Meridian circle

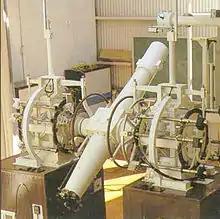
The 6-inch transit circle of the U.S. Naval Observatory, built by Warner and Swasey, 1898

The telescope consisted of two tubes screwed to the central cube of the axis. The tubes were usually conical and as stiff as possible to help prevent flexure. The connection to the axis was also as firm as possible, as flexure of the tube would affect declinations deduced from observations. The flexure in the horizontal position of the tube was determined by two collimators—telescopes placed horizontally in the meridian, north and south of the transit circle, with their objective lenses towards it. These were pointed at one another (through holes in the tube of the telescope, or by removing the telescope from its mount) so that the crosshairs in their foci coincided. The collimators were often permanently mounted in these positions, with their objectives and eyepieces fixed to separate piers. The meridian telescope was pointed to one collimator and then the other, moving through exactly 180°, and by reading the circle the amount of flexure (the amount the readings differed from 180°) was found. Absolute flexure, that is, a fixed bend in the tube, was detected by arranging that eyepiece and objective lens could be interchanged, and the average of the two observations of the same star was free from this error.